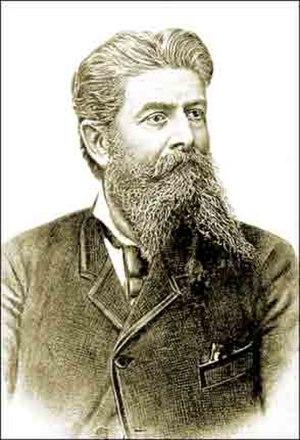
Wilhelm Junker est un explorateur allemand sujet de l'Empire russe qui fit des expéditions en Afrique. Ses parents s'étaient installés à Moscou, puis à Saint-Pétersbourg en 1844.